Pressure-fed engine

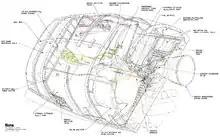
This is a diagram of the pressure fed, reusable Orbital Manouevering System pod, of which there were two on either side of the shuttle’s stabiliser. It was used on the Space Shuttle orbiter (or simply Space Shuttle) for orbital insertion, manoeuvring the orbiter in space, and the deorbit burn. The AJ10-190 engines could be reused for up to 100 missions.

Spacecraft attitude control and orbital maneuvering thrusters are almost universally pressure-fed designs.